United States Space Force

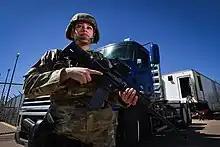
A Space Force specialist with the 4th Space Operations Squadron performing an armed security detail.

The service also chose the title "Guardian" to represent its personnel, becoming its counterpart to Soldier and Airman. The term "Guardian" has a long history within Air Force Space Command, originally serving as part of its motto: "Guardians of the High Frontier." The Space Force also adopted "Semper Supra" as its official motto and unveiled its service song, sharing the same name. The decision on if the Space Force's ranks would mirror the Army, like the Air Force and Marine Corps, or the Navy, generated significant controversy, with Congressman Dan Crenshaw introducing an amendment which would force the Space Force to pattern itself after the Navy's rank structure. Ultimately, the amendment failed and the Space Force followed an Air Force/Army/Marine Corps-based rank scheme.